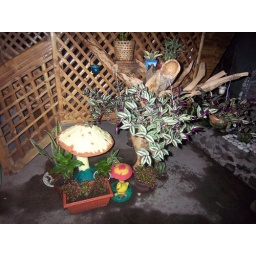
A big drift wood in front of our nipa hut with hanging plants and native plant baskets and blue hanging candleholders